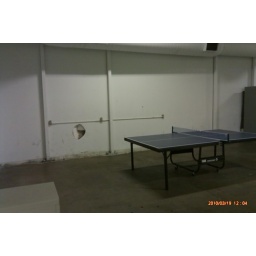
Moog in SLC. Our table tennis table and the hole in the wall I made with my hip...DOH!